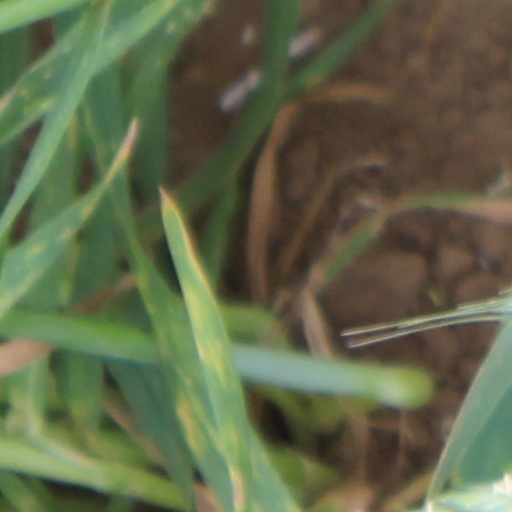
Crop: wheat